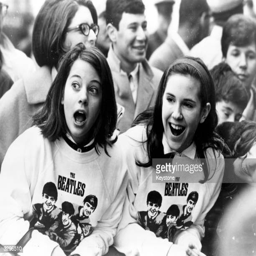
excited girls in sweatshirts amongst a crowd of fans welcoming the group as they arrive at the airport